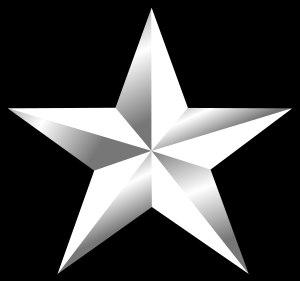
Le grade de brigadier général aux États-Unis est le premier grade des officiers généraux, à une étoile. En considérant l'ordre hiérarchique ascendant, il est précédé du grade de colonel et suivi de celui de major général. L'équivalent français du « brigadier général » est le général de brigade qui, lui, porte deux étoiles.